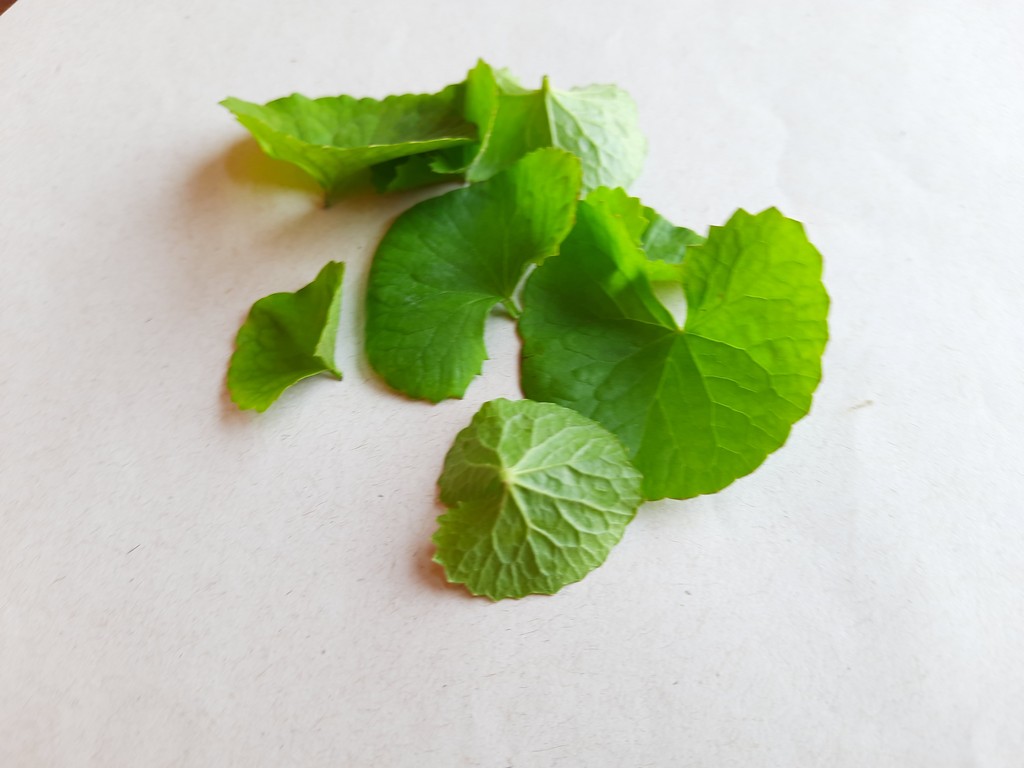
Label: Healthy